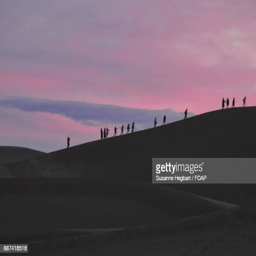
view of persons walking on a dune in the desert